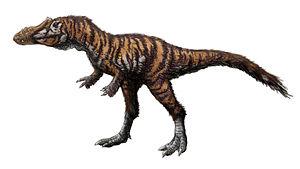
Qianzhousaurus est un genre éteint de dinosaures théropodes de la famille des Tyrannosauridae, comprenant une seule espèce, Qianzhousaurus sinensis découverte dans le sud de la Chine près de la ville de Ganzhou, dans le Crétacé supérieur, au Maastrichtien, soit il y a environ entre 72,1 à 66,0 millions d'années.
Lythronax est un genre de dinosaures théropodes de la famille des Tyrannosauridae. Il a vécu durant le Crétacé supérieur, dans la partie inférieure du Campanien, il y a quelque 80 millions d'années dans ce qui est maintenant le sud de l'Utah. Il est ainsi le plus ancien des Tyrannosauridae connus, un peu plus vieux que ses proches parents nord-américains Teratophoneus, Gorgosaurus et Daspletosaurus.
Zhuchengtyrannus est un genre éteint de dinosaures théropodes carnivores du Crétacé supérieur. C'était un tyrannosauriné qui a vécu dans la région de l'actuelle ville de Zhucheng, dans la province du Shandong en Chine.